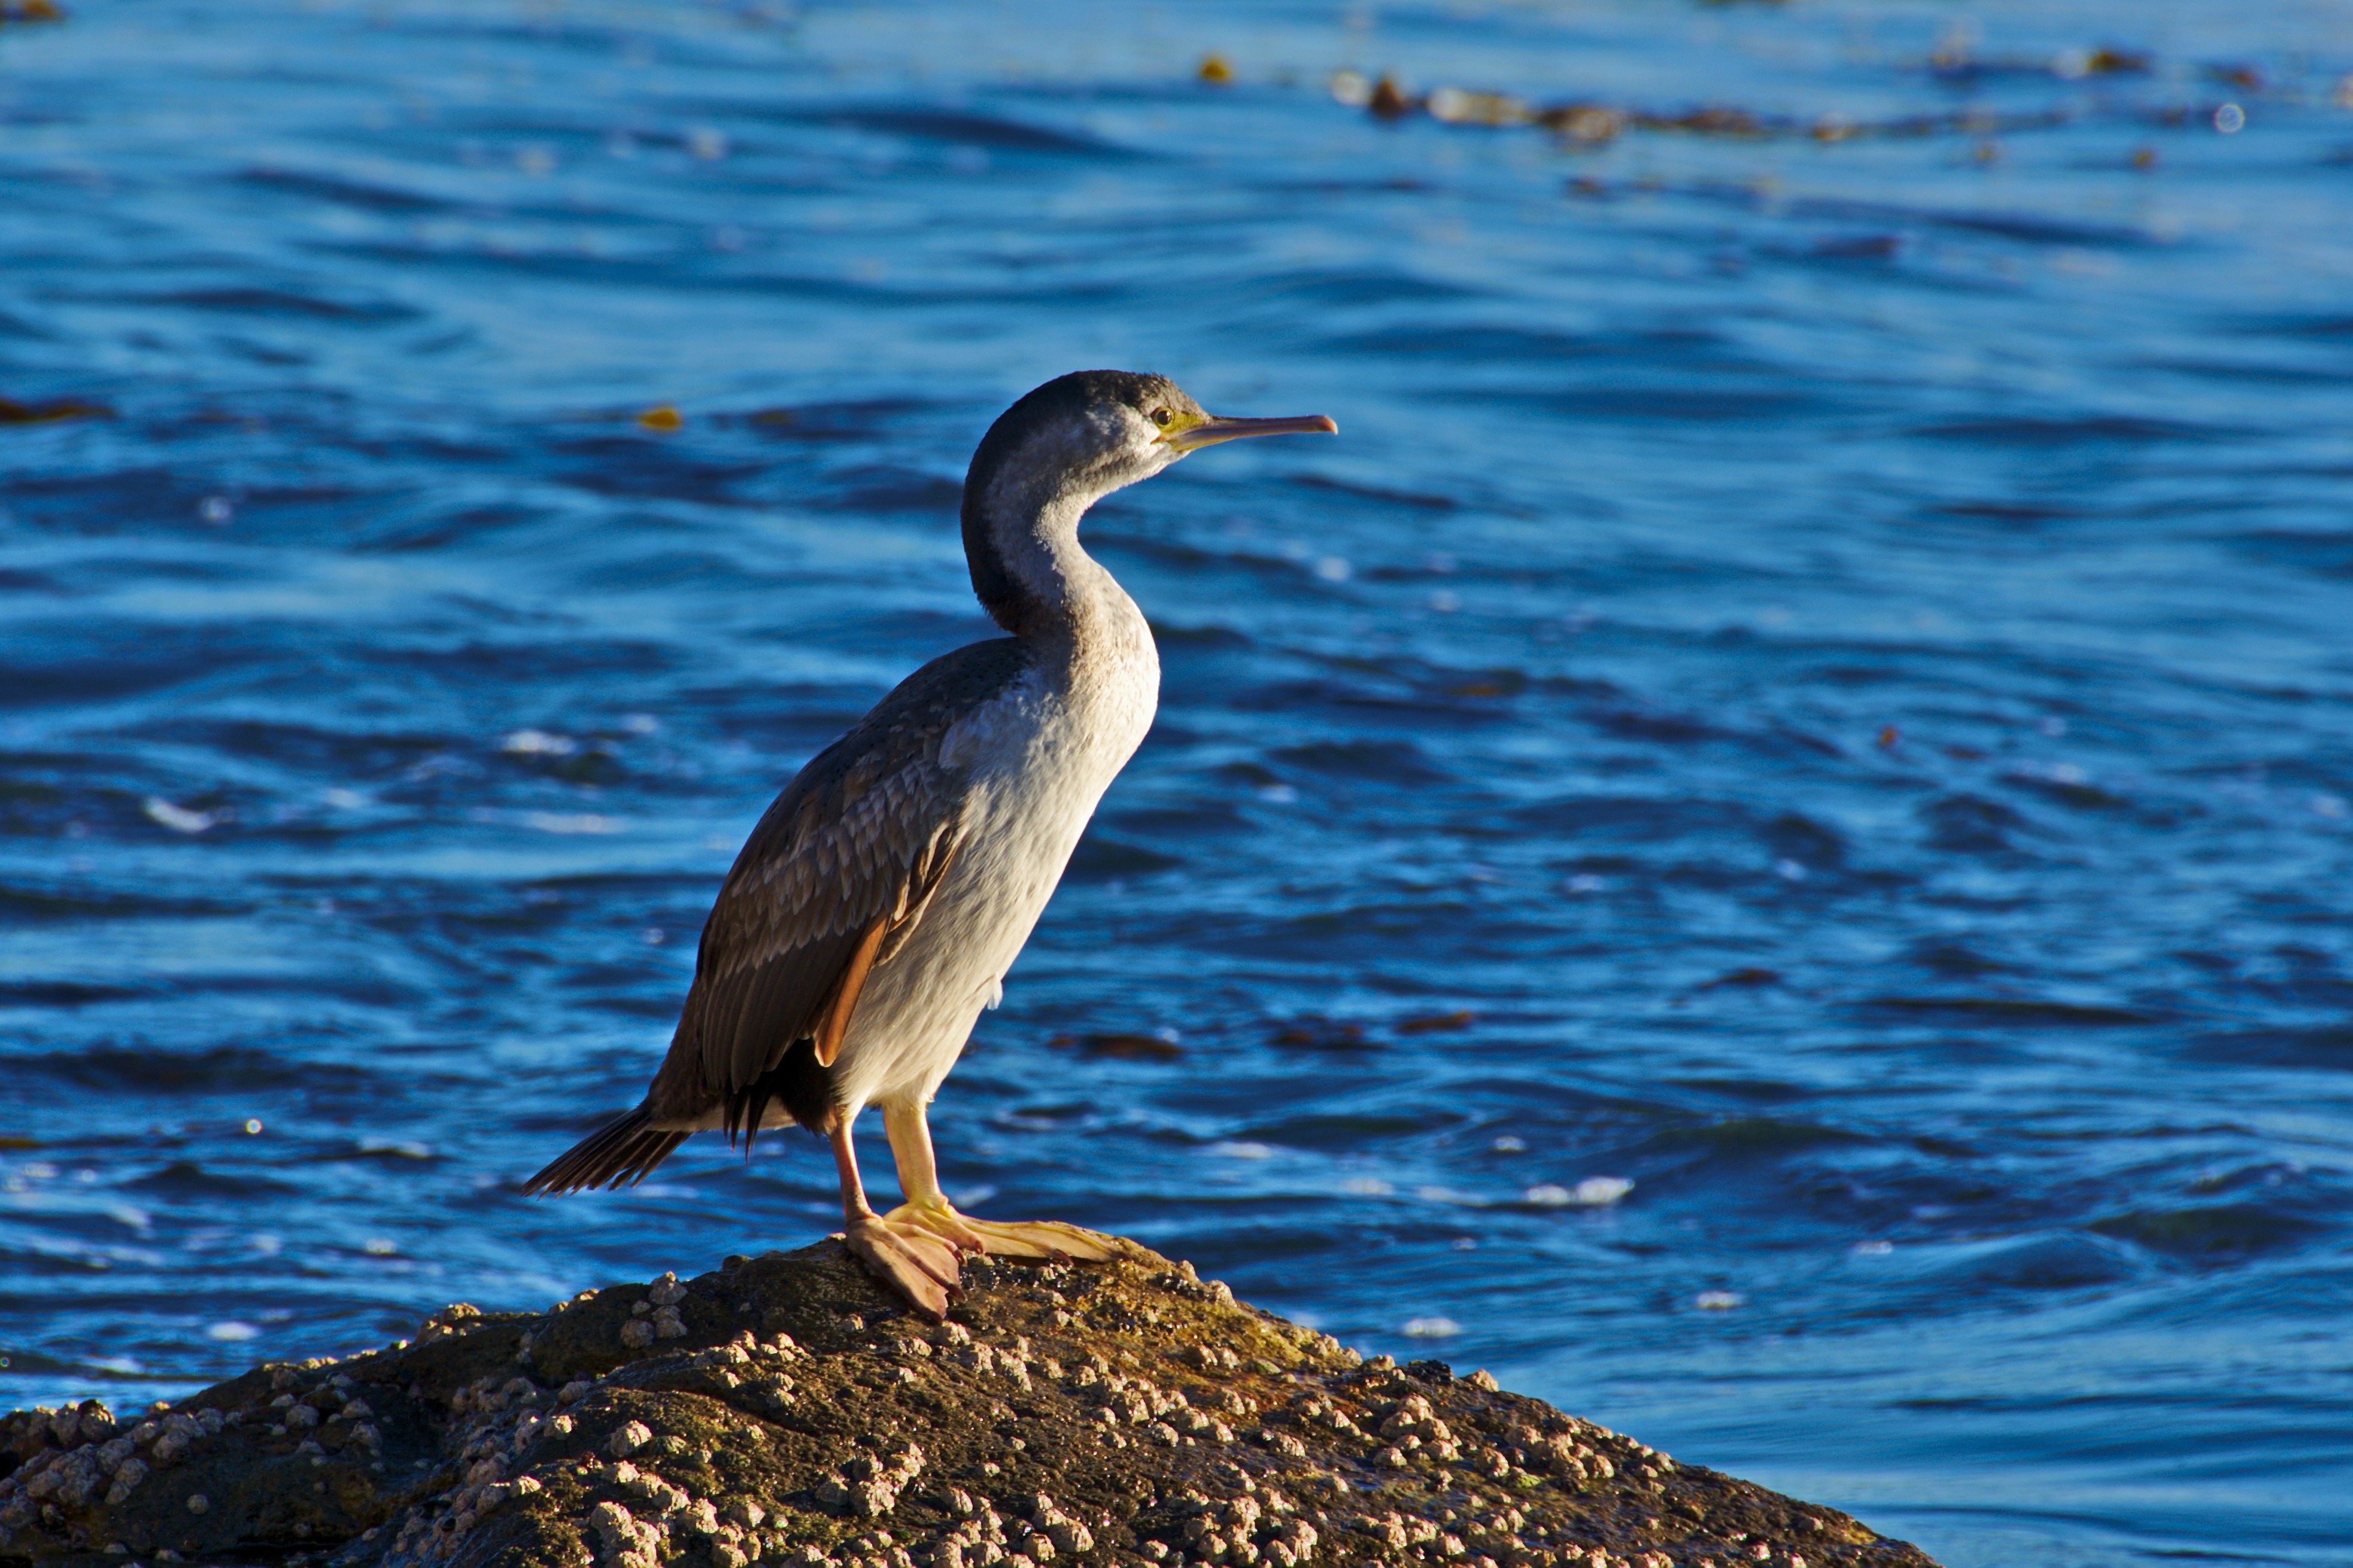
sea, bird, wildlife, beak, fauna, vertebrate, cormorant, shorebird, seaduck